Kaliganj Upazila, Lalmonirhat

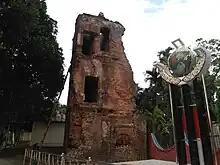

The area was affected by the peasant rebellion of Nuraldin in 1783 and the Fakir-Sannyasi Rebellion. In 1793, 21 "thanas" (police outpost headquarters) were assigned to the Rangpur district in accordance to Regulation No. 12. One "thana" was established in the village of Phurunbari in Goral mouza and encompassed parts of the present-day subdistricts of Kaliganj, Hatibandha and Aditmari. In 1304 BS ( AD), the Bengal Dooars Railway was established and the "thana" was relocated from Phurunbari to Kaliganj in need of good communication. Kaliganj takes its name from Raja Kaliprasad Raichaudhury of the Ghosal clan, who was the erstwhile zamindar of Tushbhandar. Mahendra Ranjan Chaudhury, the Zamindar of Kakina, fell into debt from moneylenders and government revenue and his zamindari was auctioned in 1925. Chaudhury fled with his family to Darjeeling in 1949, where he died, and his remaining descendants converted to Islam. His final descendant, Hamida Khatun, married a man from Sheikhpara in Gangachara. Her son and successor Musaddiq Ali Azad is the current chairman of Morneya Union council.